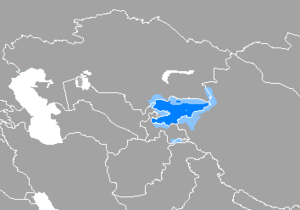
Kirgisisk (sprog)
Udbredelsens af kirgisisk
Kirgisisk kirgisisk: кыргызча, قىرعىزچا, kyrgyzcha udtales [qɯɾʁɯztʃɑ] eller кыргыз тили, قىرعىز تيلى, kyrgyz tili, udtales [qɯɾʁɯz tili] er et tyrkisk sprog der tales af ca. 4 mio. mennesker i Kirgisistan samt i Kina, Afghanistan, Kasakhstan, Tajikistan, Tyrkiet, Usbekistan, Pakistan og Rusland. Kirgisisk tilhører kirgisisk-kiptjakkisk-undergruppen af de kiptjakkiske sprog, og tilnærmelser i nyere tid har medført en stigende grad af gensidig forståelighed mellem kirgisisk og kasakhisk.